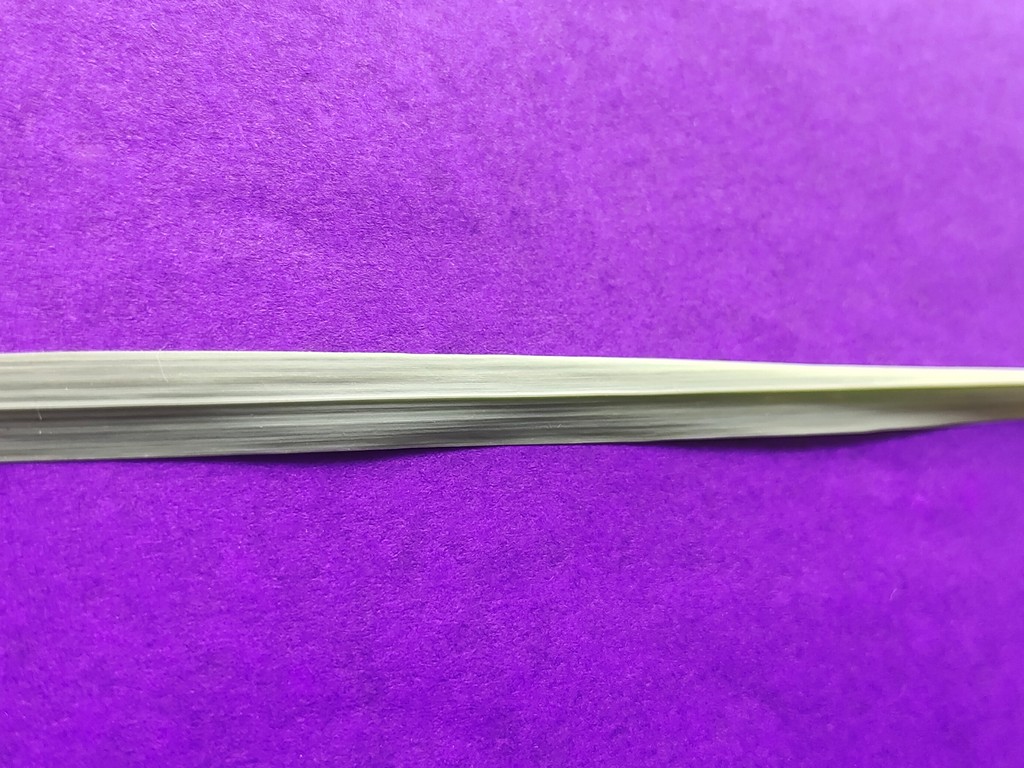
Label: Healthy